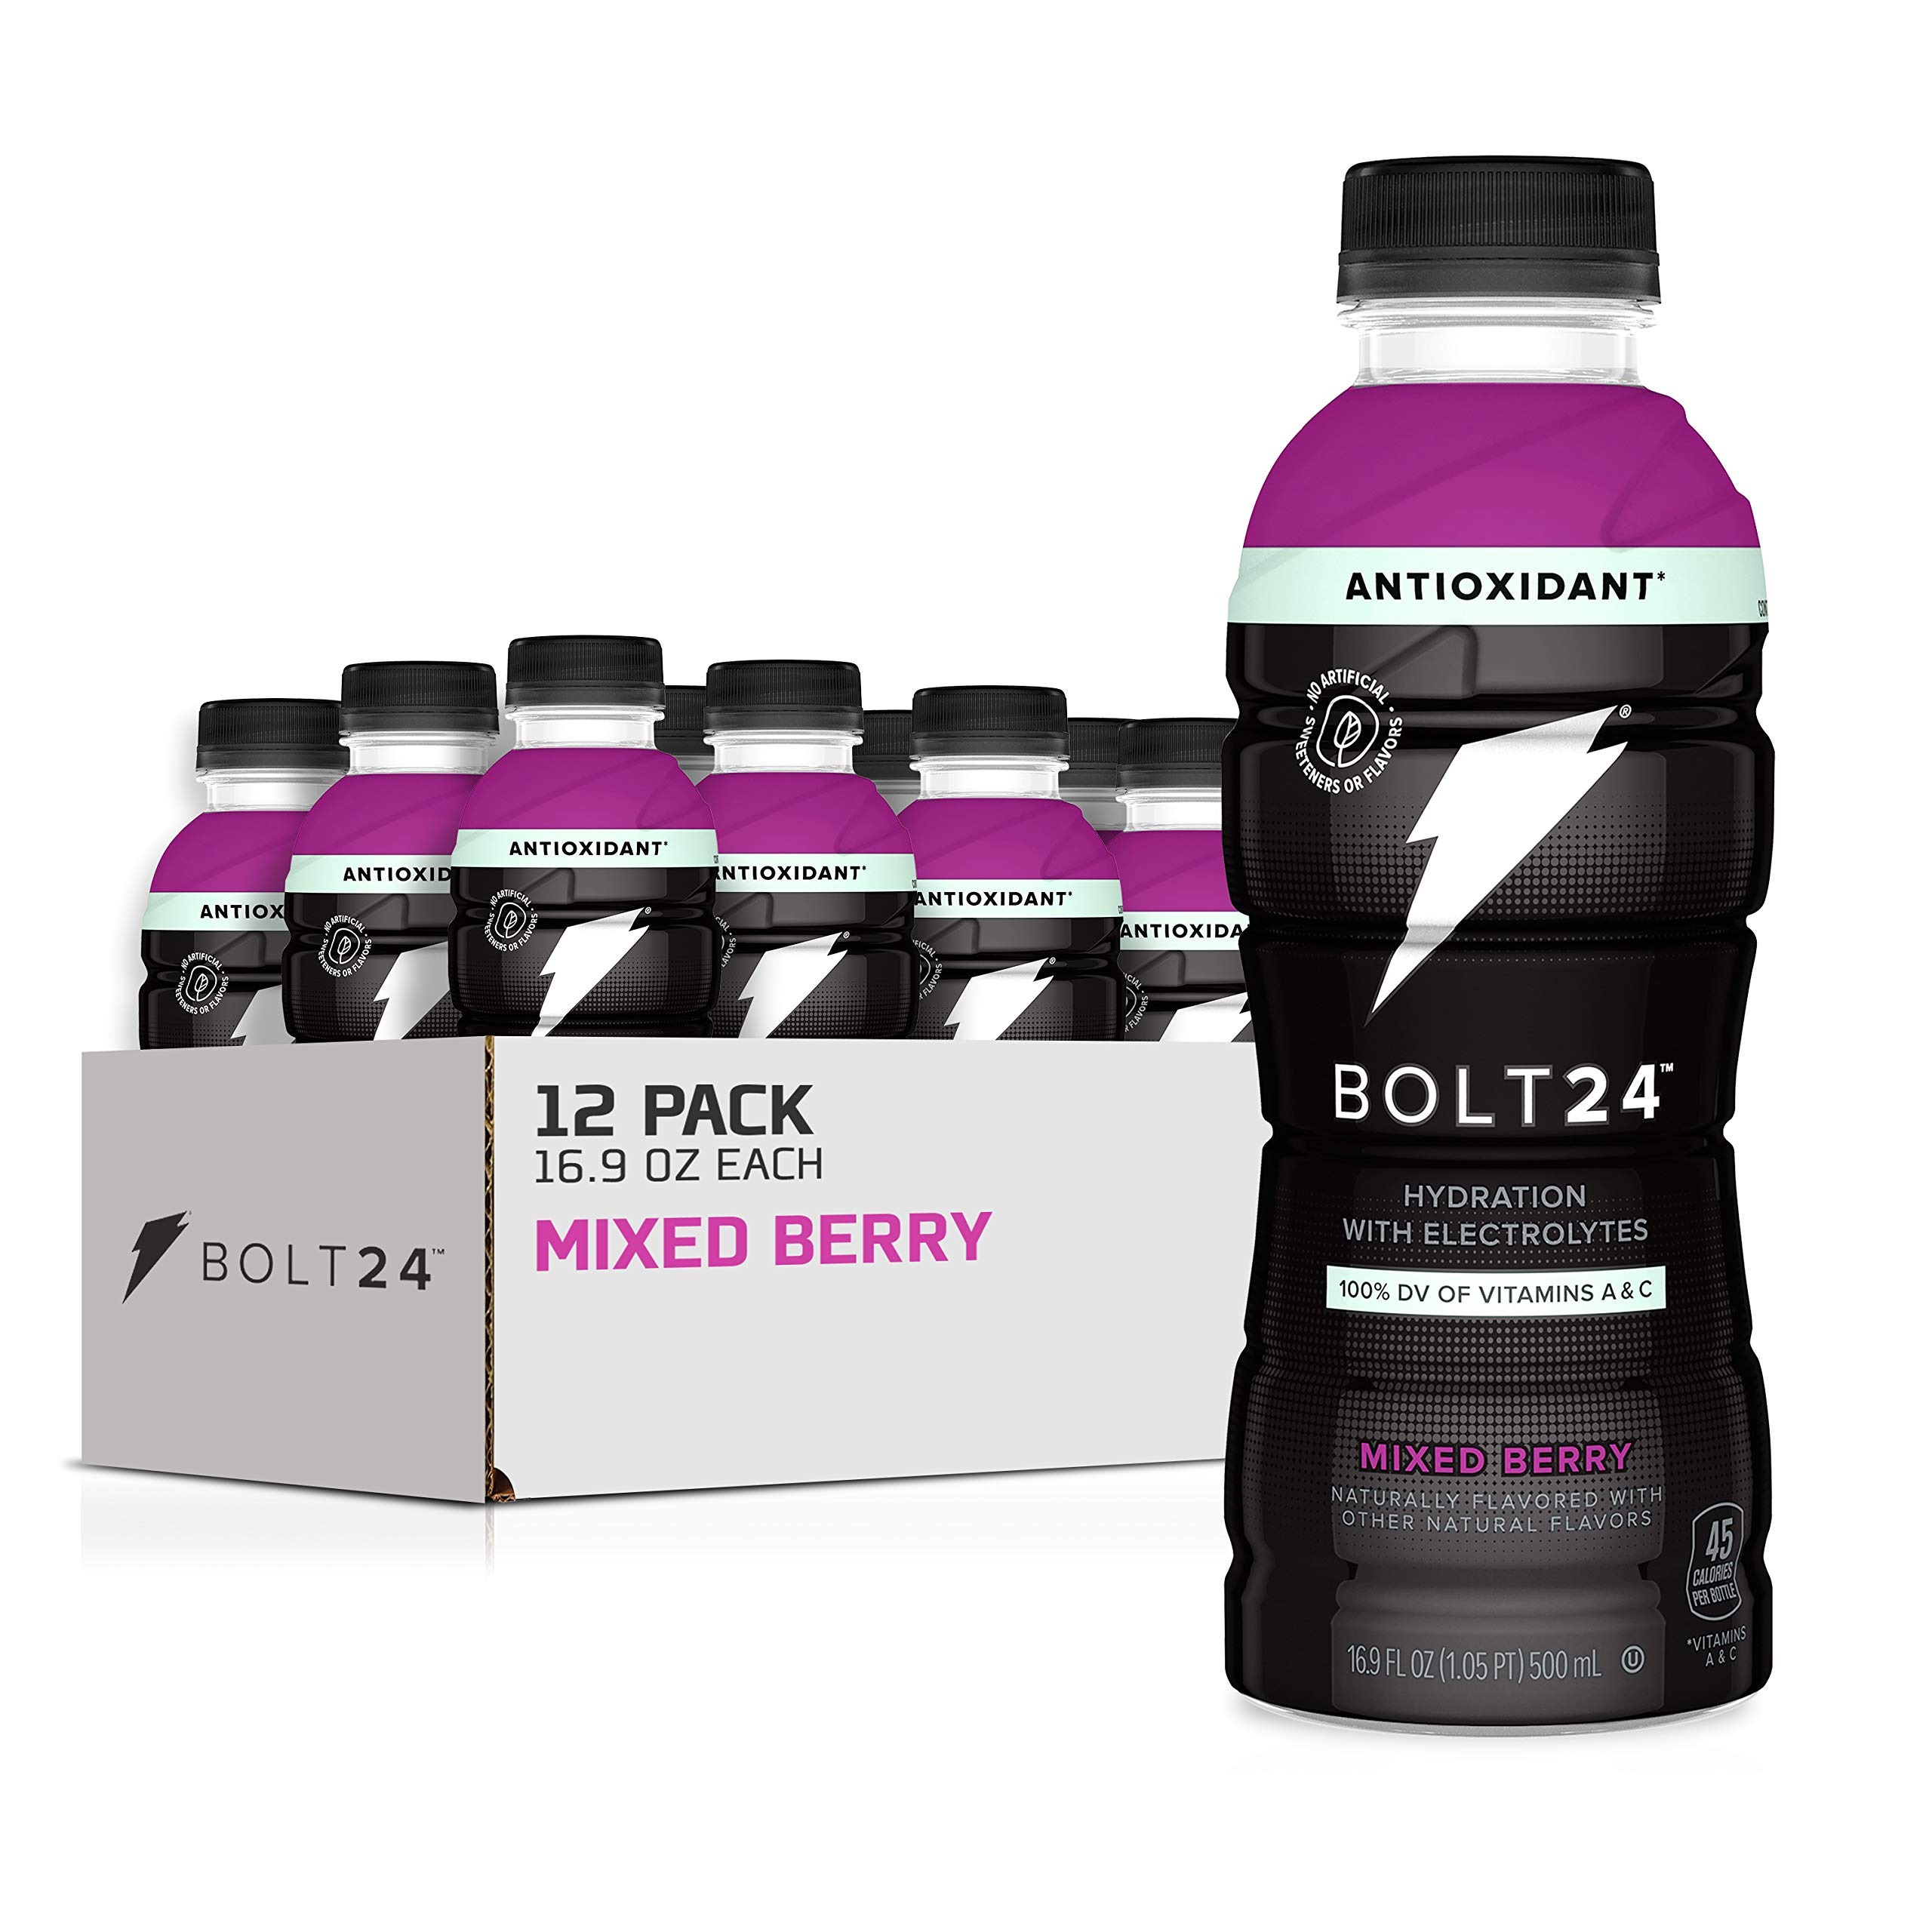
Item Name: BOLT24 Antioxidant, Advanced Electrolyte Drink Fueled by Gatorade, Vitamin A & C, Mixed Berry, No Artificial Sweeteners or Flavors, Great for Athletes, 16.9 Fl Oz, (12 Pack)
Bullet Point 1: From the makers of Gatorade
Bullet Point 2: Advanced 24 by 7 Hydration
Bullet Point 3: Antioxidants -- 100% daily value of vitamins A & C
Bullet Point 4: Electrolytes from watermelon and sea salt
Bullet Point 5: No artificial sweeteners or flavors
Value: 202.8
Unit: Fl Oz

Price: 1.28